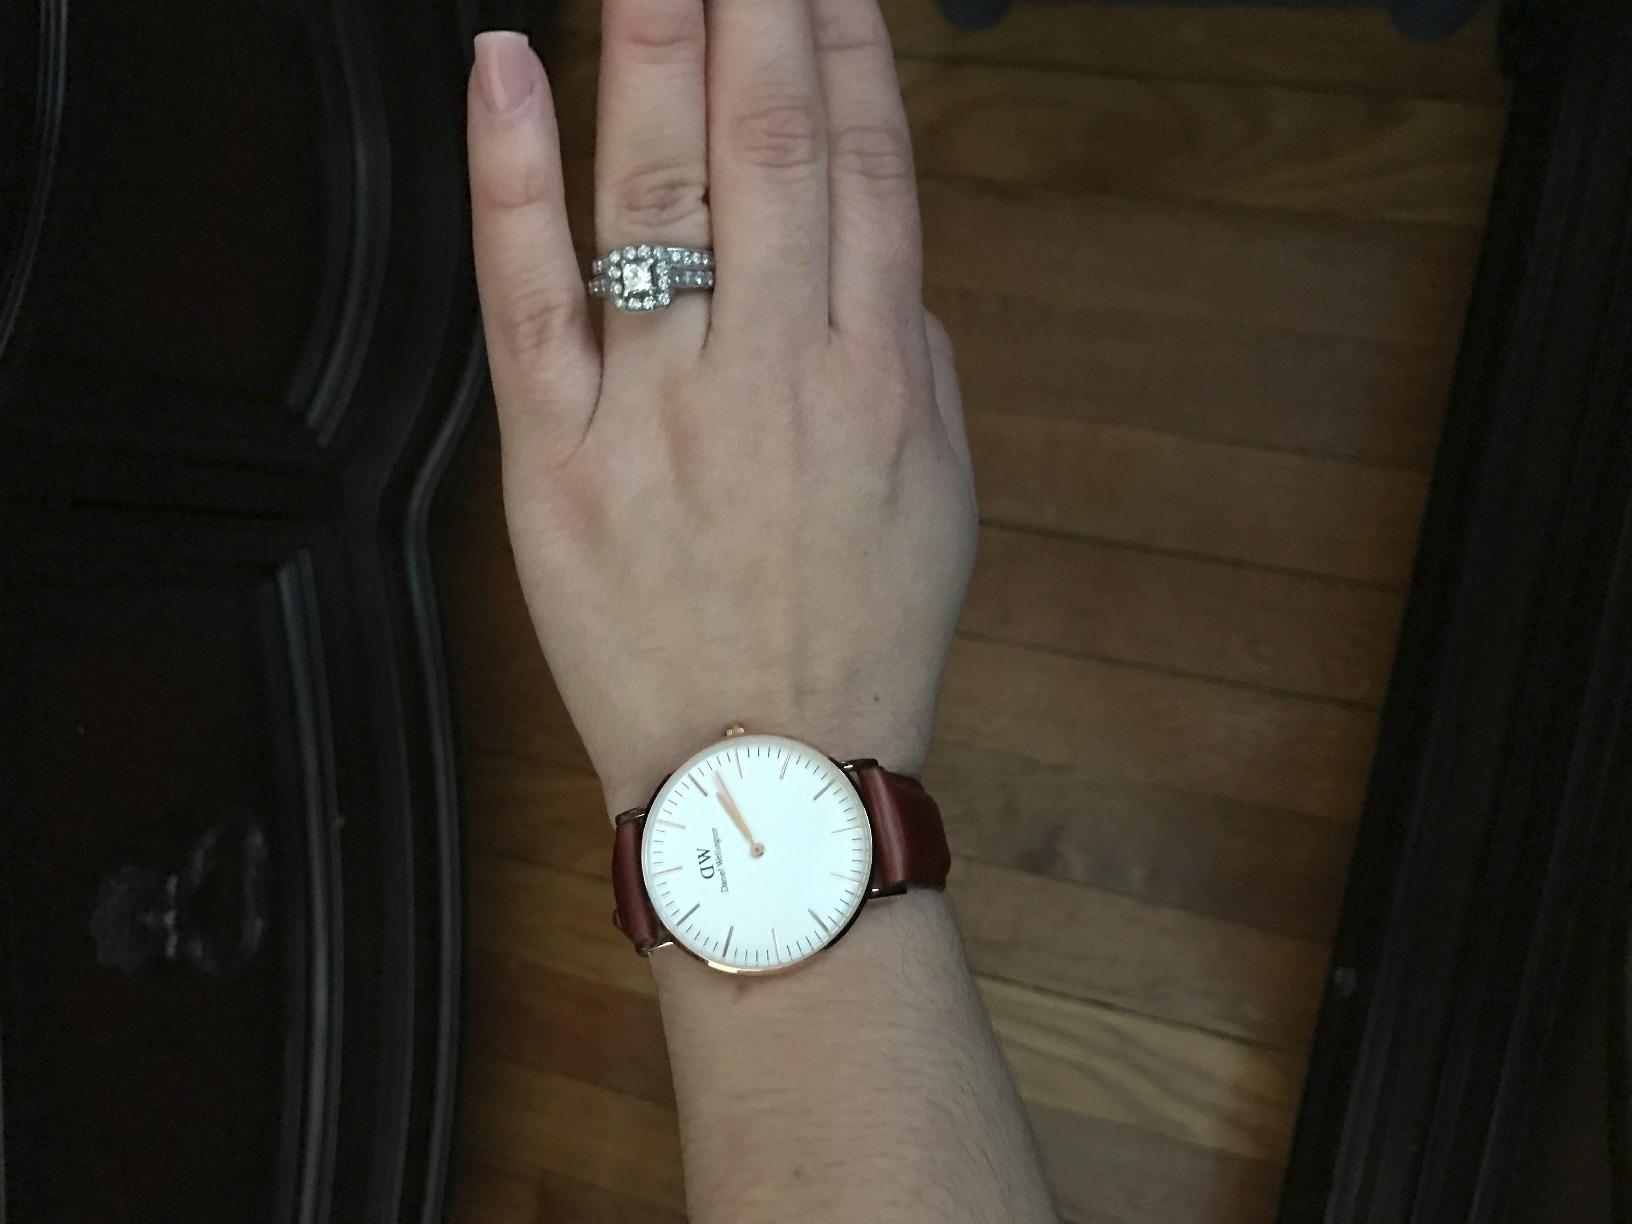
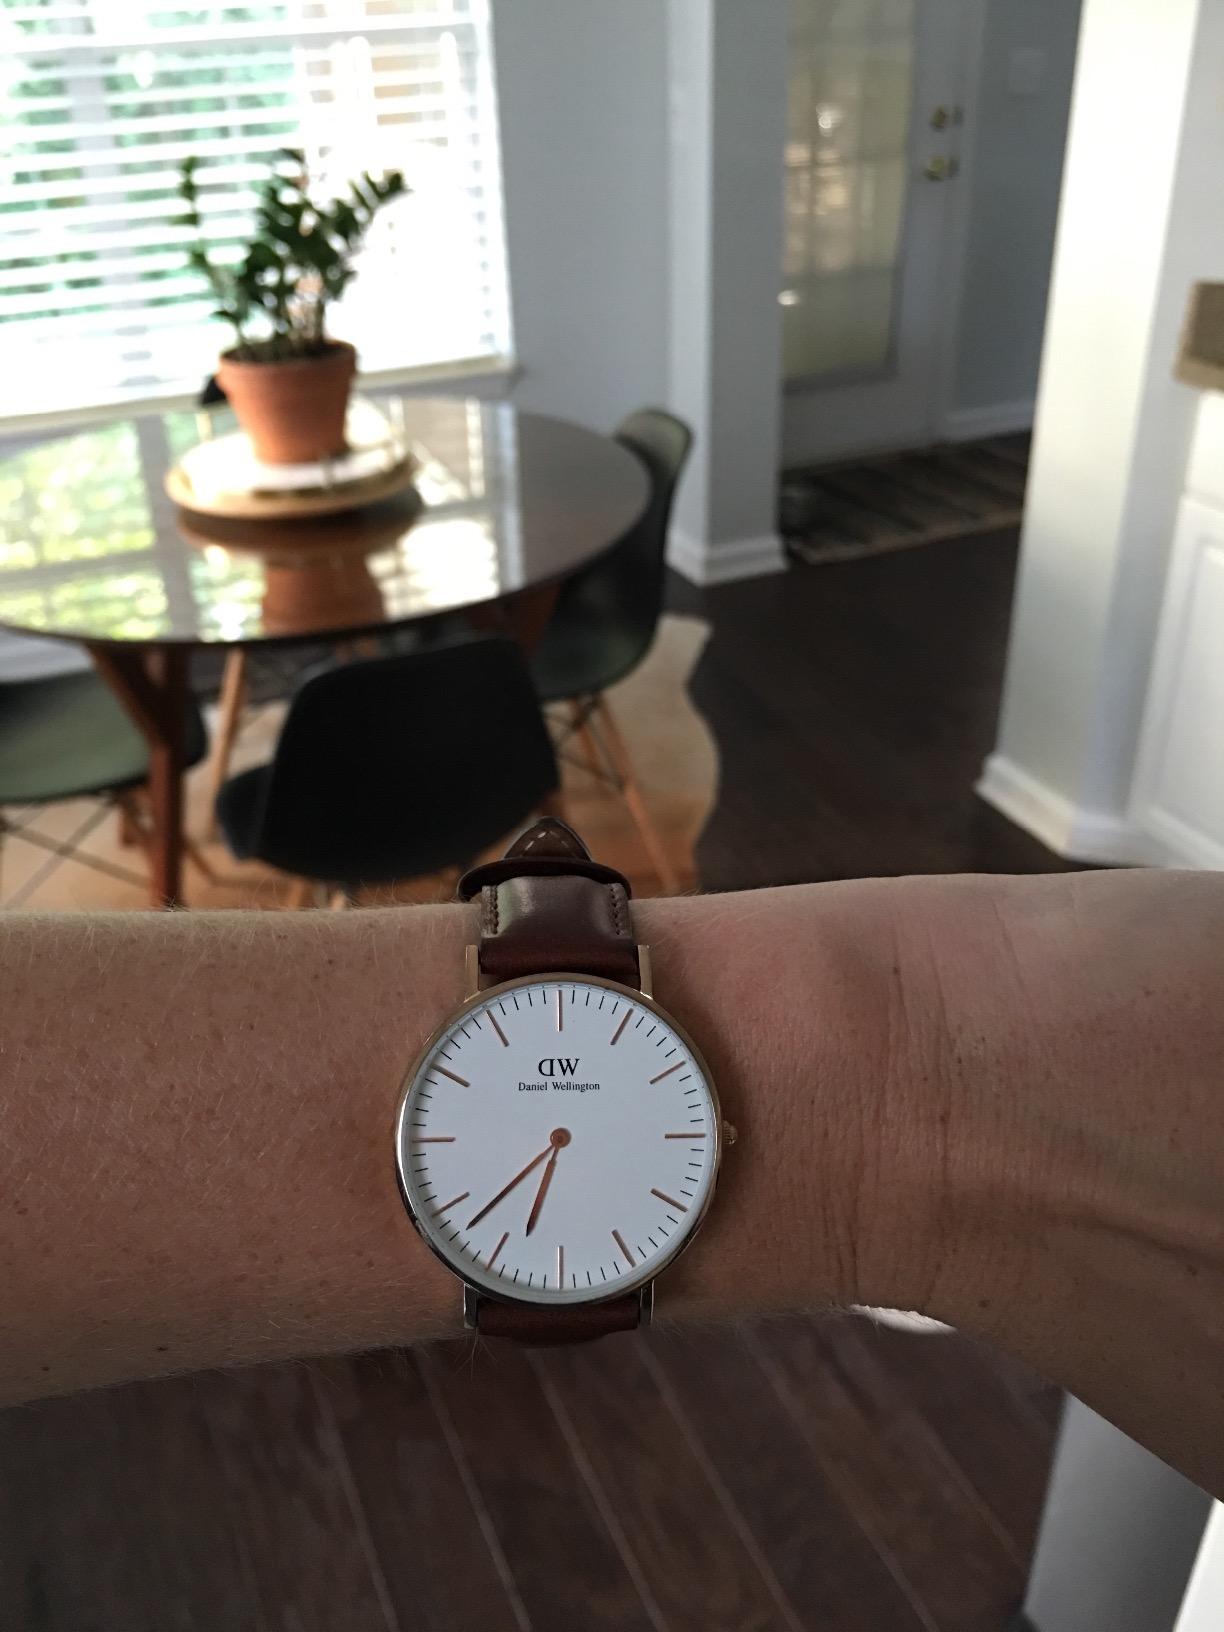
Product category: accessories_watch
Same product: yes